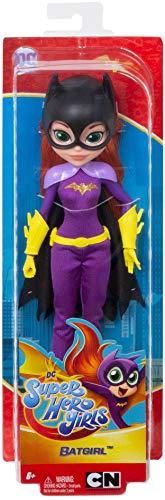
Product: DC Super Hero Girls: Batgirl Doll
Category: Toys & Games | Dolls & Accessories | Dolls
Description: This Batgirl doll approx.
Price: $9.75
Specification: ProductDimensions:4.5x2.2x12.8inches|ItemWeight:6.4ounces|ShippingWeight:6.4ounces(Viewshippingratesandpolicies)|ASIN:B07NQF1NKX|Itemmodelnumber:GFB88|Manufacturerrecommendedage:6-10years